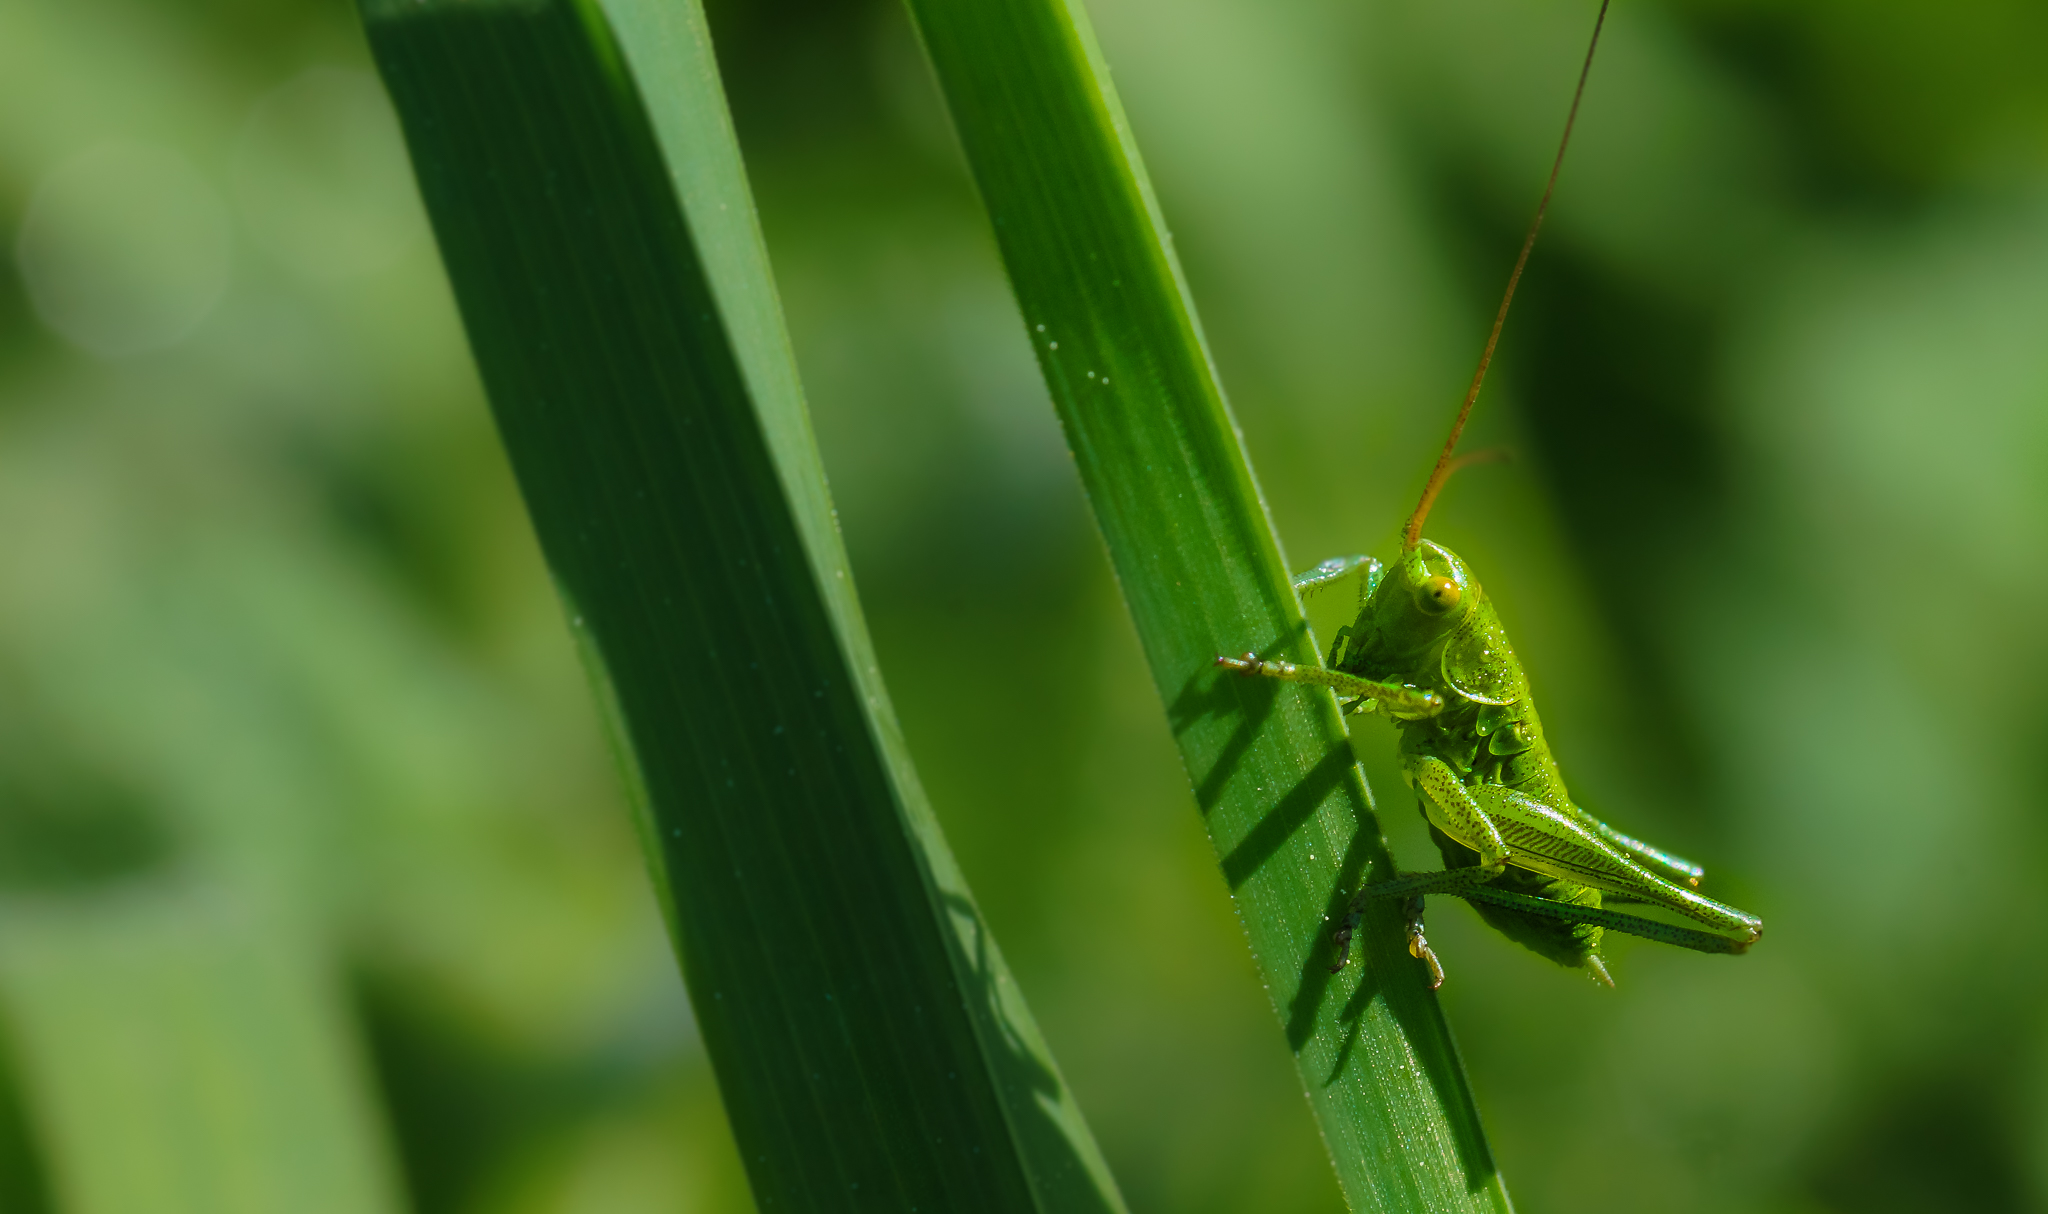
nature, grass, field, lawn, meadow, flower, green, insect, macro, fauna, invertebrate, close up, animals, naturaleza, damselfly, grasshopper, ggl1, gaby1, xovesphoto, animales, saltamontes, sonya77, tamronusd90mm, macro photography, arthropod, grass family, plant stem, cricket like insect